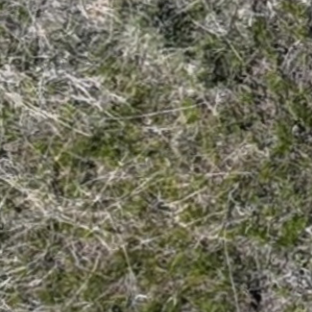
Month: may